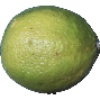
Label: Limes 1